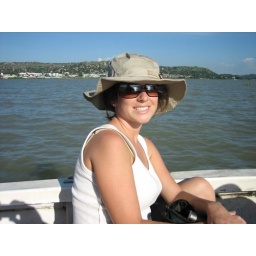
On the boat with Adam in lake Victoria